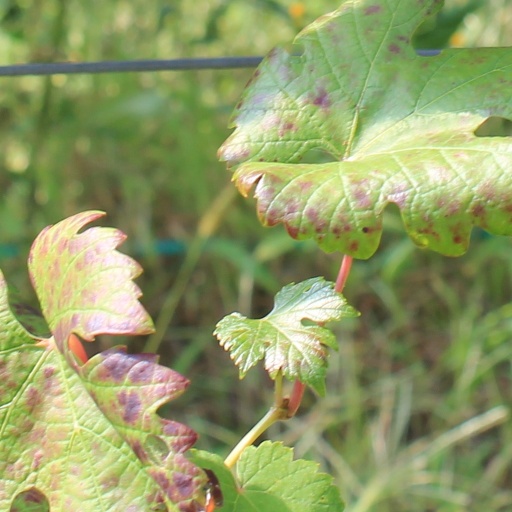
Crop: grape